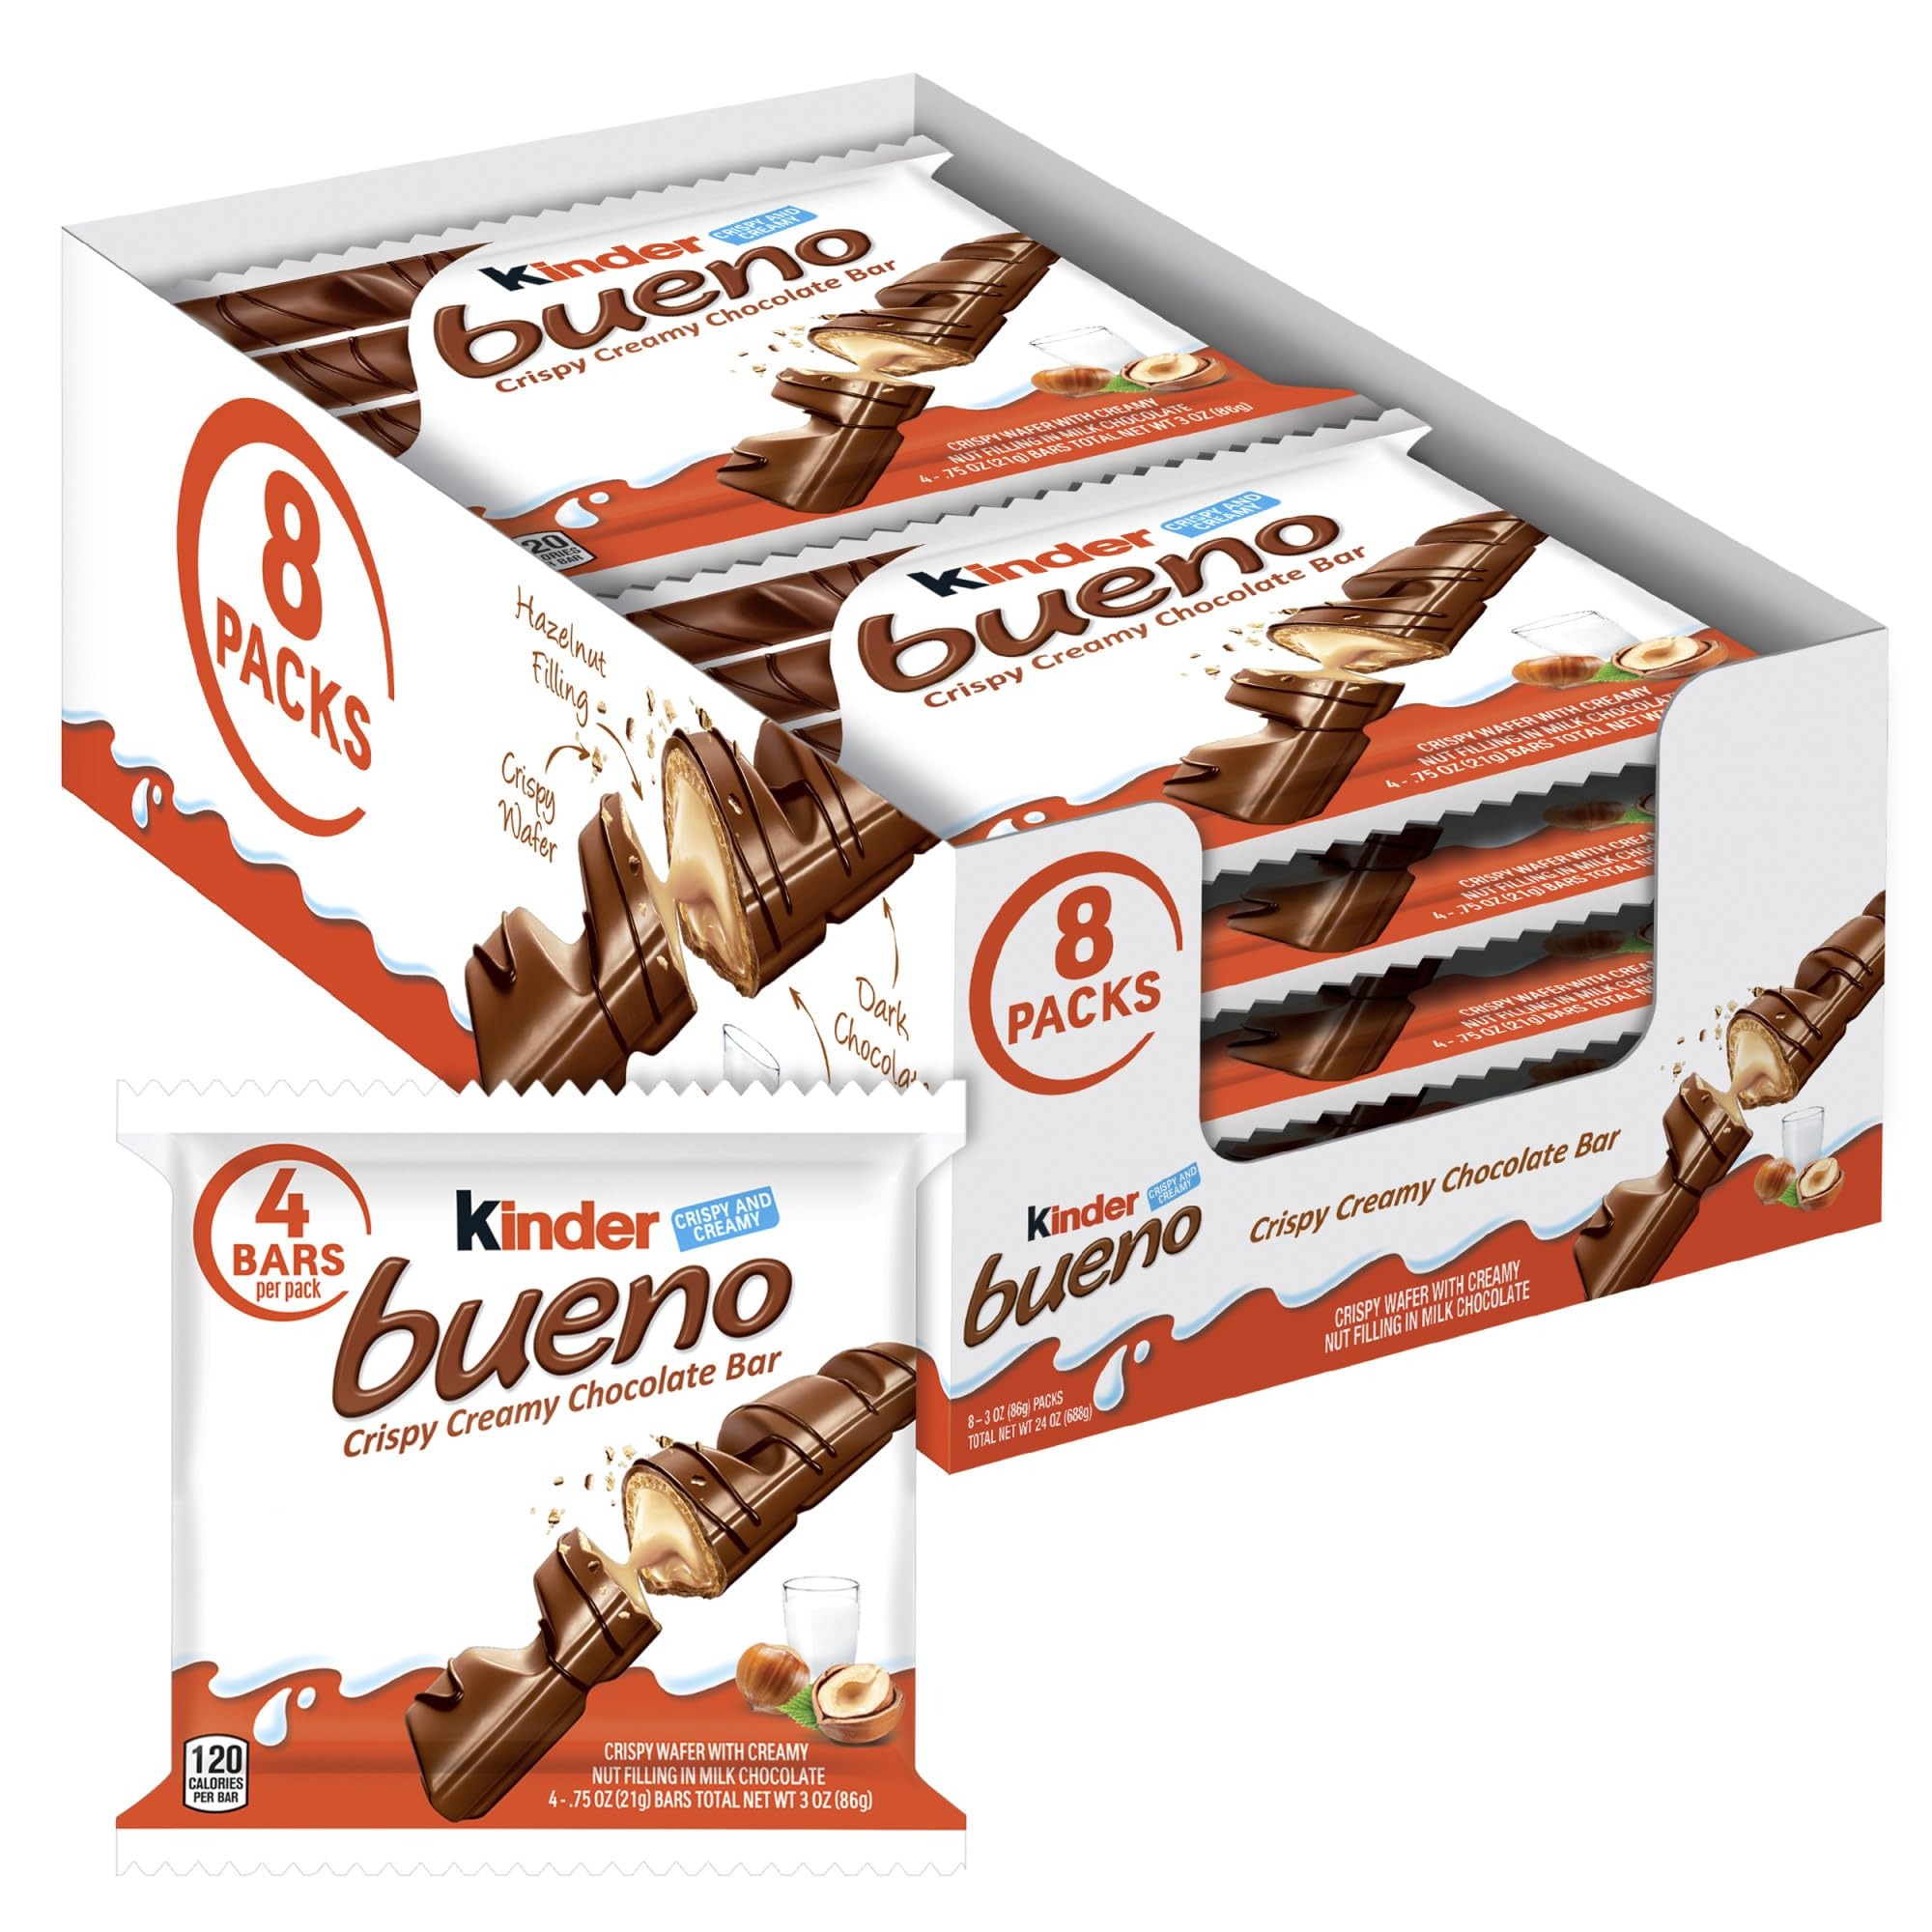
Item Name: Kinder Bueno, Bulk 8 Pack, Milk Chocolate And Hazelnut Cream, Holiday Gift And Stocking Stuffer, 4 Bars Per Pack, Individually Wrapped Chocolate Bars, 3 Oz Each
Bullet Point 1: DEFIES EXPECTATION: Discover the unique and exceptional taste of Kinder Bueno in this box of 8 individually wrapped packs, each containing four chocolate hazelnut candy bars
Bullet Point 2: UNIQUELY DELICIOUS: Smooth milk chocolate with dark chocolate drizzle covers a crispy wafer and pockets of creamy hazelnut filling, delivering sensational taste with every bite
Bullet Point 3: EASY TO SHARE: Each pack contains four Kinder Bueno bars, perfect for enjoying this delicious shareable chocolate
Bullet Point 4: TREAT YOURSELF: Make an ordinary moment extraordinary by adding the crispy, creamy Kinder Bueno milk chocolate bar to your coffee moment , movie night, or even use as a topping for your favorite desserts and baked goods.
Bullet Point 5: MAKE THE HOLIDAYS BUENO: Put Kinder Bueno on your gift list and share the exceptional taste that's great in holiday gift baskets or the perfect stocking stuffer​
Value: 24.0
Unit: Ounce

Price: 3.14